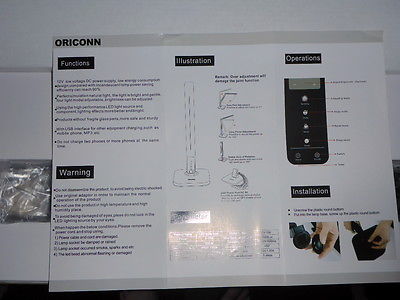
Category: lamp